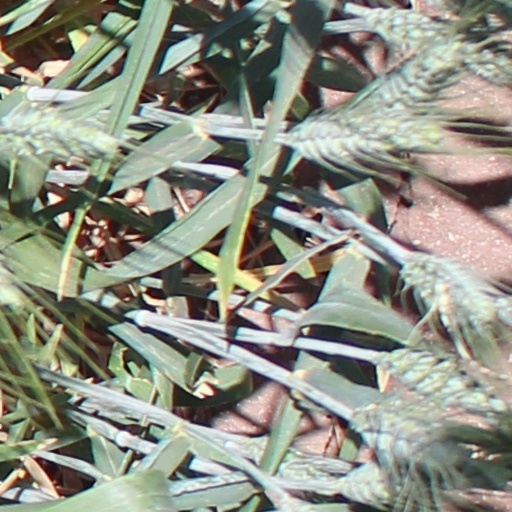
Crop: wheat